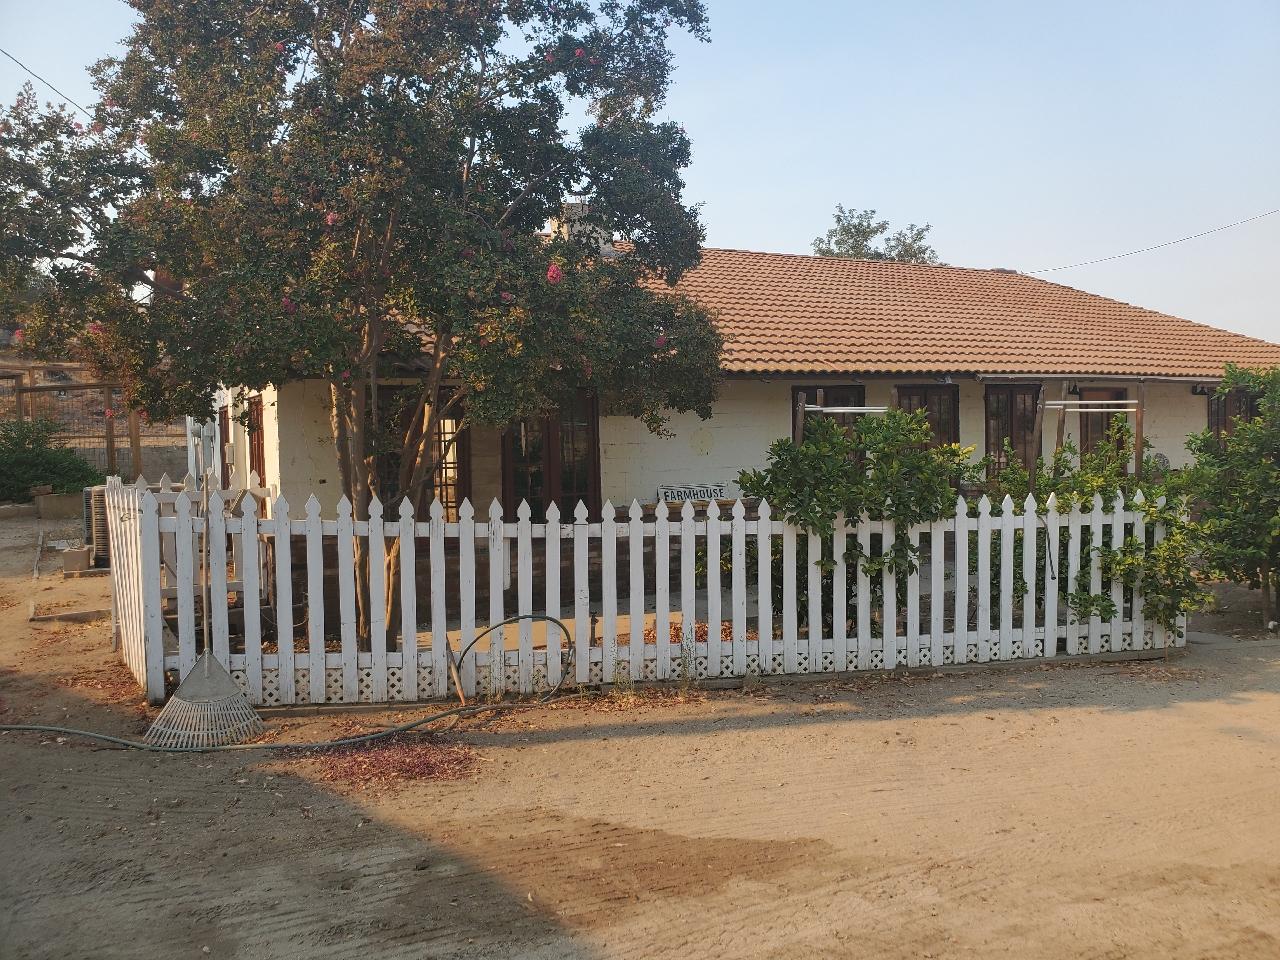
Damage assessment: no_damage